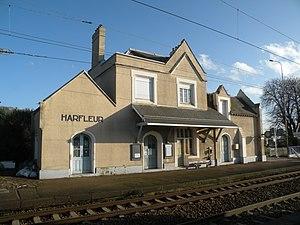
Gare d'Harfleur.
La gare d'Harfleur est une gare ferroviaire française de la ligne de Paris-Saint-Lazare au Havre, située au lieu-dit Fleurville sur le territoire de la commune d'Harfleur, dans le département de la Seine-Maritime en région Normandie.
William Tite est un architecte britannique qui a été président du Royal Institute of British Architects. Il a réalisé divers bâtiments à Londres, notamment le Royal Exchange et a été un architecte des chemins de fer au Royaume-Uni, mais aussi en France avec la réalisation de gares pour les chemins de fer de Paris à Rouen et au Havre.
La ligne de Paris-Saint-Lazare au Havre est l'une des grandes artères radiales du réseau ferré français, d'une longueur de 228 kilomètres. Elle relie Paris aux agglomérations de Mantes-la-Jolie, de Rouen et du Havre, à travers les régions Île-de-France et Normandie.